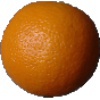
Label: Orange 1